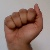
The image shows a hand gesture representing the letter 'A' in Indian Sign Language.